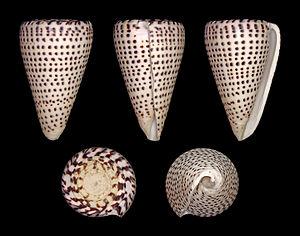
Coquille de Lithoconus leopardus (Longueur
Conus leopardus est une espèce de mollusques gastéropodes de la famille des Conidae
Le genre Conus rassemble à présent 626 espèces de « coquillages ». De très nombreuses espèces fossiles sont également connues. La plupart de ces espèces sont venimeuses et les plus grosses sont dangereuses pour l'homme.